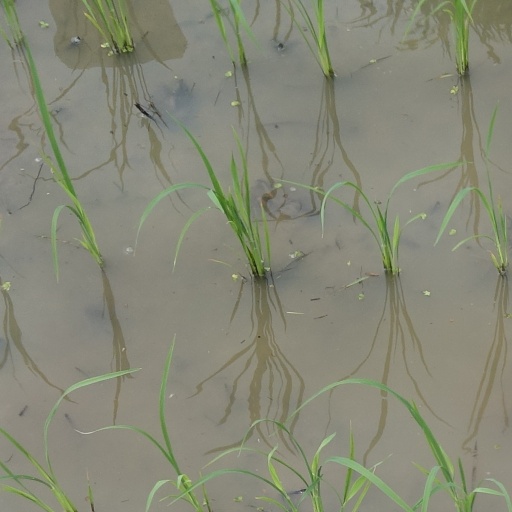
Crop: rice